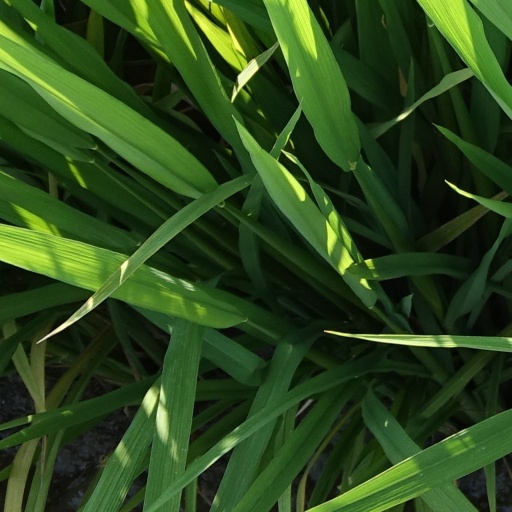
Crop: rice